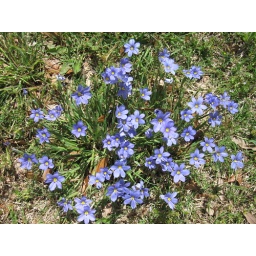
There is a ton of blue-eyed grass growing around the school, still blooming a month after I first spotted it.